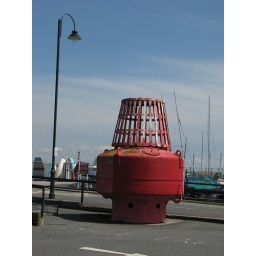
Seen here in the car park, this buoy (pronounced boy in English in England) has been retired from active service in the sea.